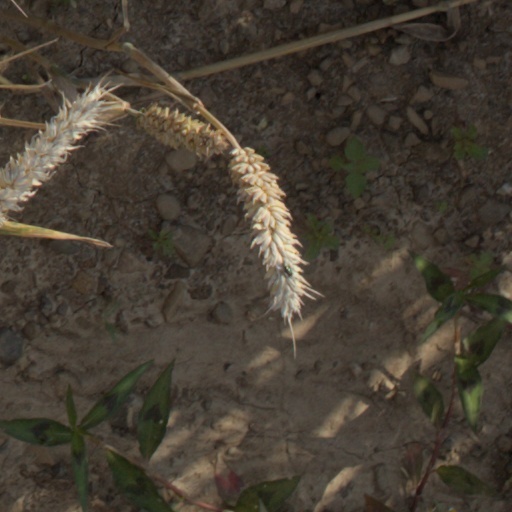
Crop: wheat